2007 American League Championship Series

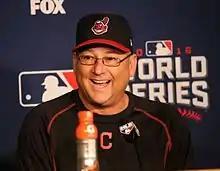
Terry Francona, Cleveland's manager from 2013-2019, 2021-2023

Similar to the Diamondbacks and the Rockies in the NLCS, the 2007 Indians were in essence a one-season wonder. It was the first season they made the postseason since 2001, and on the other end, they did not seriously compete for a postseason spot until 2013, and did not make the postseason again until 2016. Cleveland would almost immediately began a re-build after the 2007 postseason loss to Boston. In 2008, ace pitcher C.C. Sabathia was traded to Milwaukee at the trade deadline for young players and prospects. Similarly, Cliff Lee, who broke out as the team's ace in 2008 by winning the Cy Young Award, was traded to Philadelphia at the 2009 trade deadline.